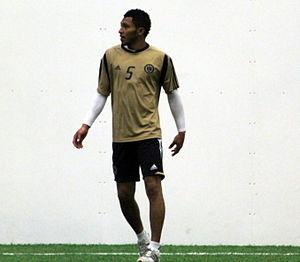
Carlos Valdés, né le 22 mai 1985 à Cali, est un footballeur colombien, qui évolue au poste de défenseur au Club Atlético San Lorenzo de Almagro.